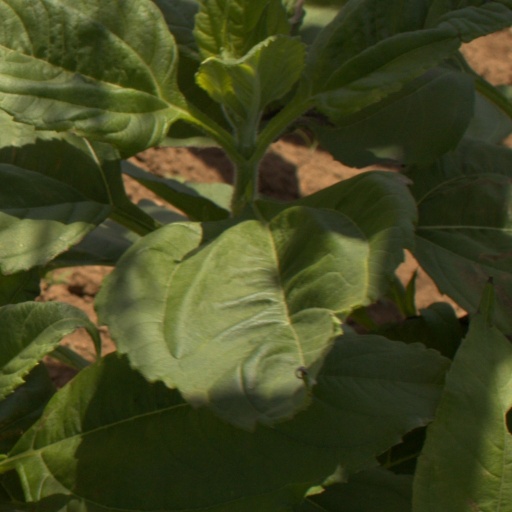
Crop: Jerusalem artichoke